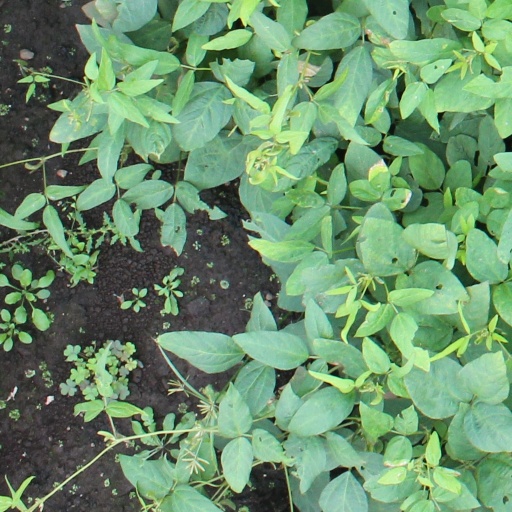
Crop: soybean